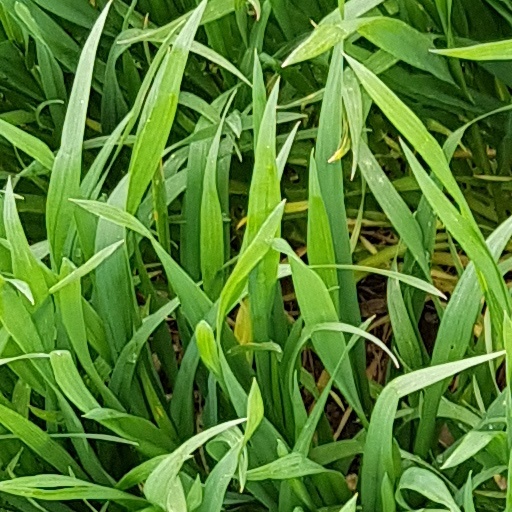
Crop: wheat